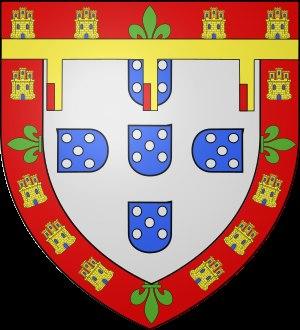
Jean, infant de Portugal, troisième connétable de Portugal, dixième maître de l'Ordre Militaire de Saint Jacques, seigneur de Colares et Belas, est né le 13 janvier 1400 à Santarém et mort le 18 octobre 1442 à Alcácer do Sal.